Z Society

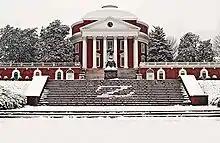
North steps of the Rotunda, with Z Society logo

The Z Society is a secret society that was founded at the University of Virginia in 1892.